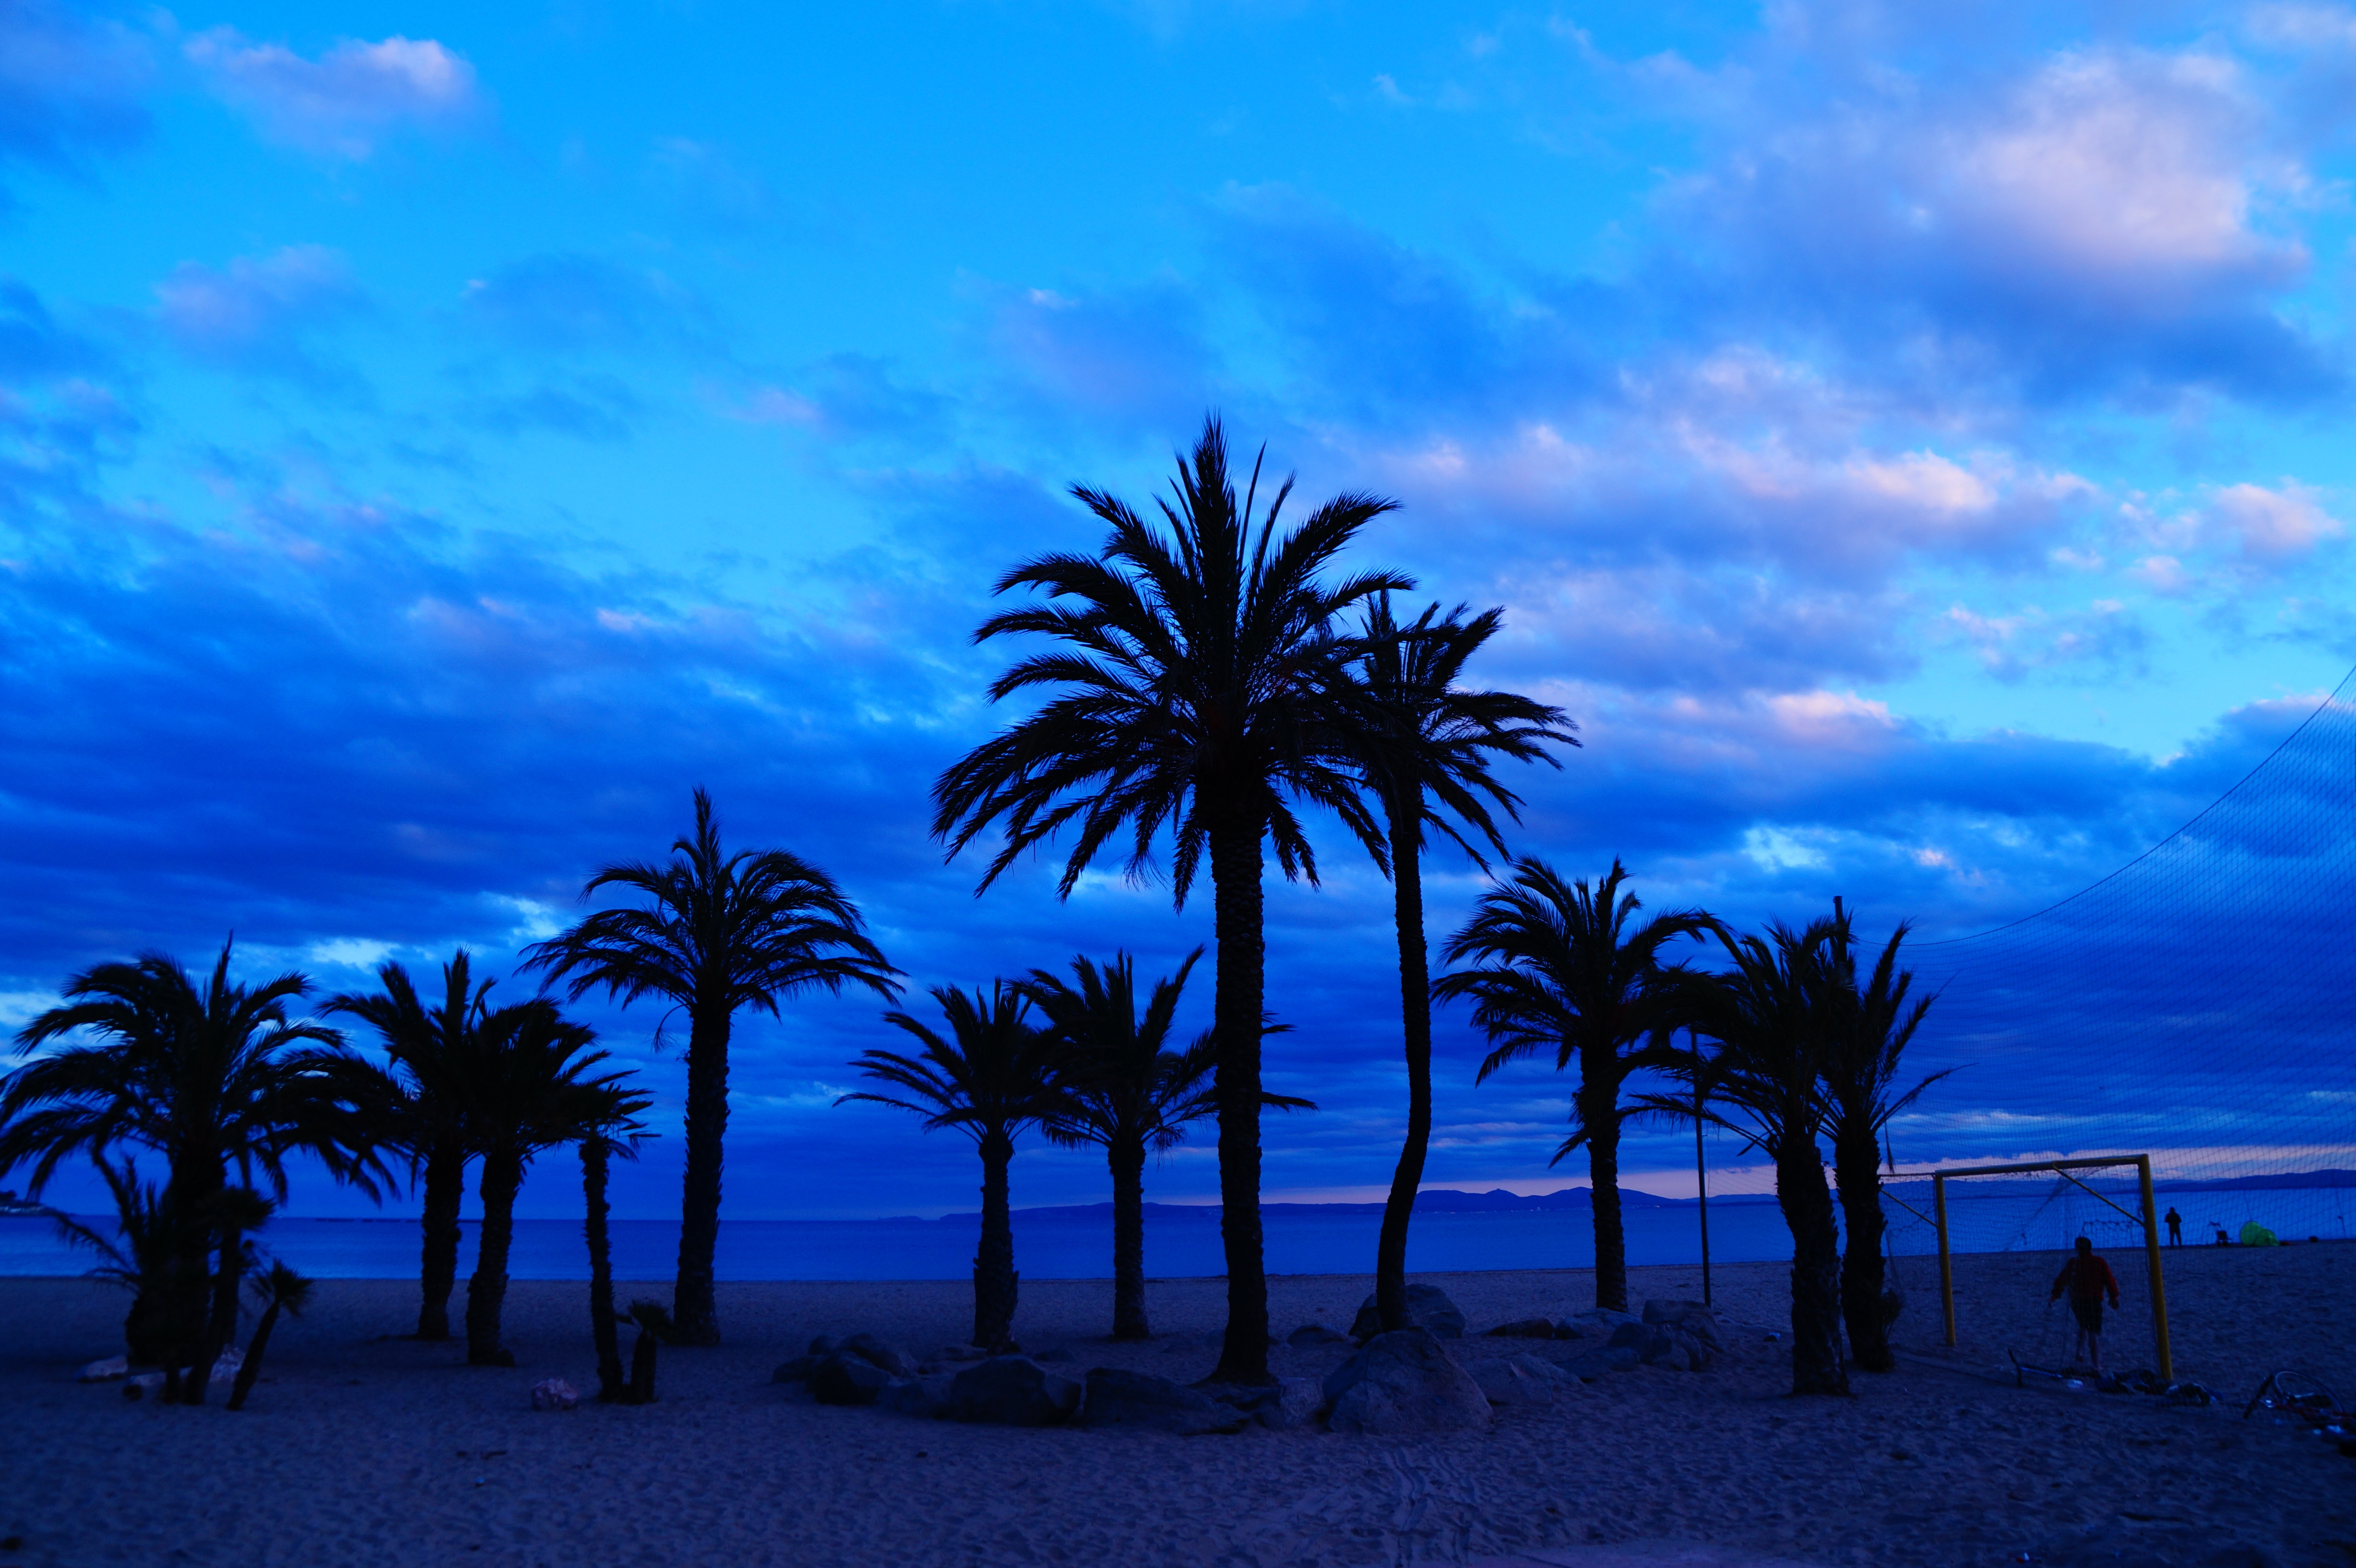
beach, sea, coast, tree, nature, ocean, horizon, cloud, plant, sky, sunrise, sunset, sunlight, wind, dawn, dusk, evening, blue, tropics, woody plant, arecales, palm family